Nonnenstein

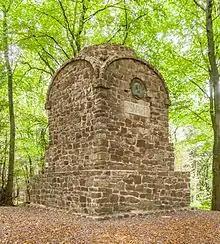
Bismarck Beacon

A hundred metres from the tower, the Bismarck Beacon ("Bismarck-Feuersäule") was built in 1911 on the initiative of the Bünde Fitness Club ("Turnvereins Bünde") and Bismarck supporters from Rödinghausen. It is a six-metre-high sandstone column with a square ground plan and a Bismarck medallion at the front.